Brunssum

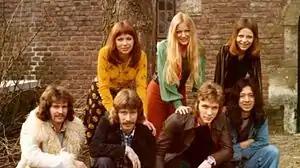
Pussycat, 1973

The "Brunssummerheide" is a sloping natural landscape with many trails for hiking and running. It is bisected by a brook called "Roode Beek" (Red Brook). The Brunssumerheide is a protected nature preserve.